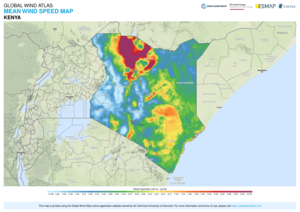
L'énergie éolienne au Kenya ne fournit qu'une petite partie de l'énergie électrique du pays. Cependant, sa part dans la production d'énergie augmente. Le Kenya vise une puissance installée de 2 036 MW d'ici 2030, soit 9 % de la capacité du pays.